Carbonated water

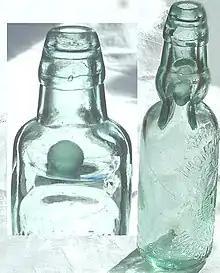
The Codd-neck bottle is designed to contain a marble which seals in the carbonation.

The gasogene (or gazogene, or seltzogene) is a late Victorian device for producing carbonated water. It consists of two linked glass globes: the lower contained water or other drink to be made sparkling, the upper a mixture of tartaric acid and sodium bicarbonate that reacts to produce carbon dioxide. The produced gas pushes the liquid in the lower container up a tube and out of the device. The globes are surrounded by a wicker or wire protective mesh, as they have a tendency to explode.